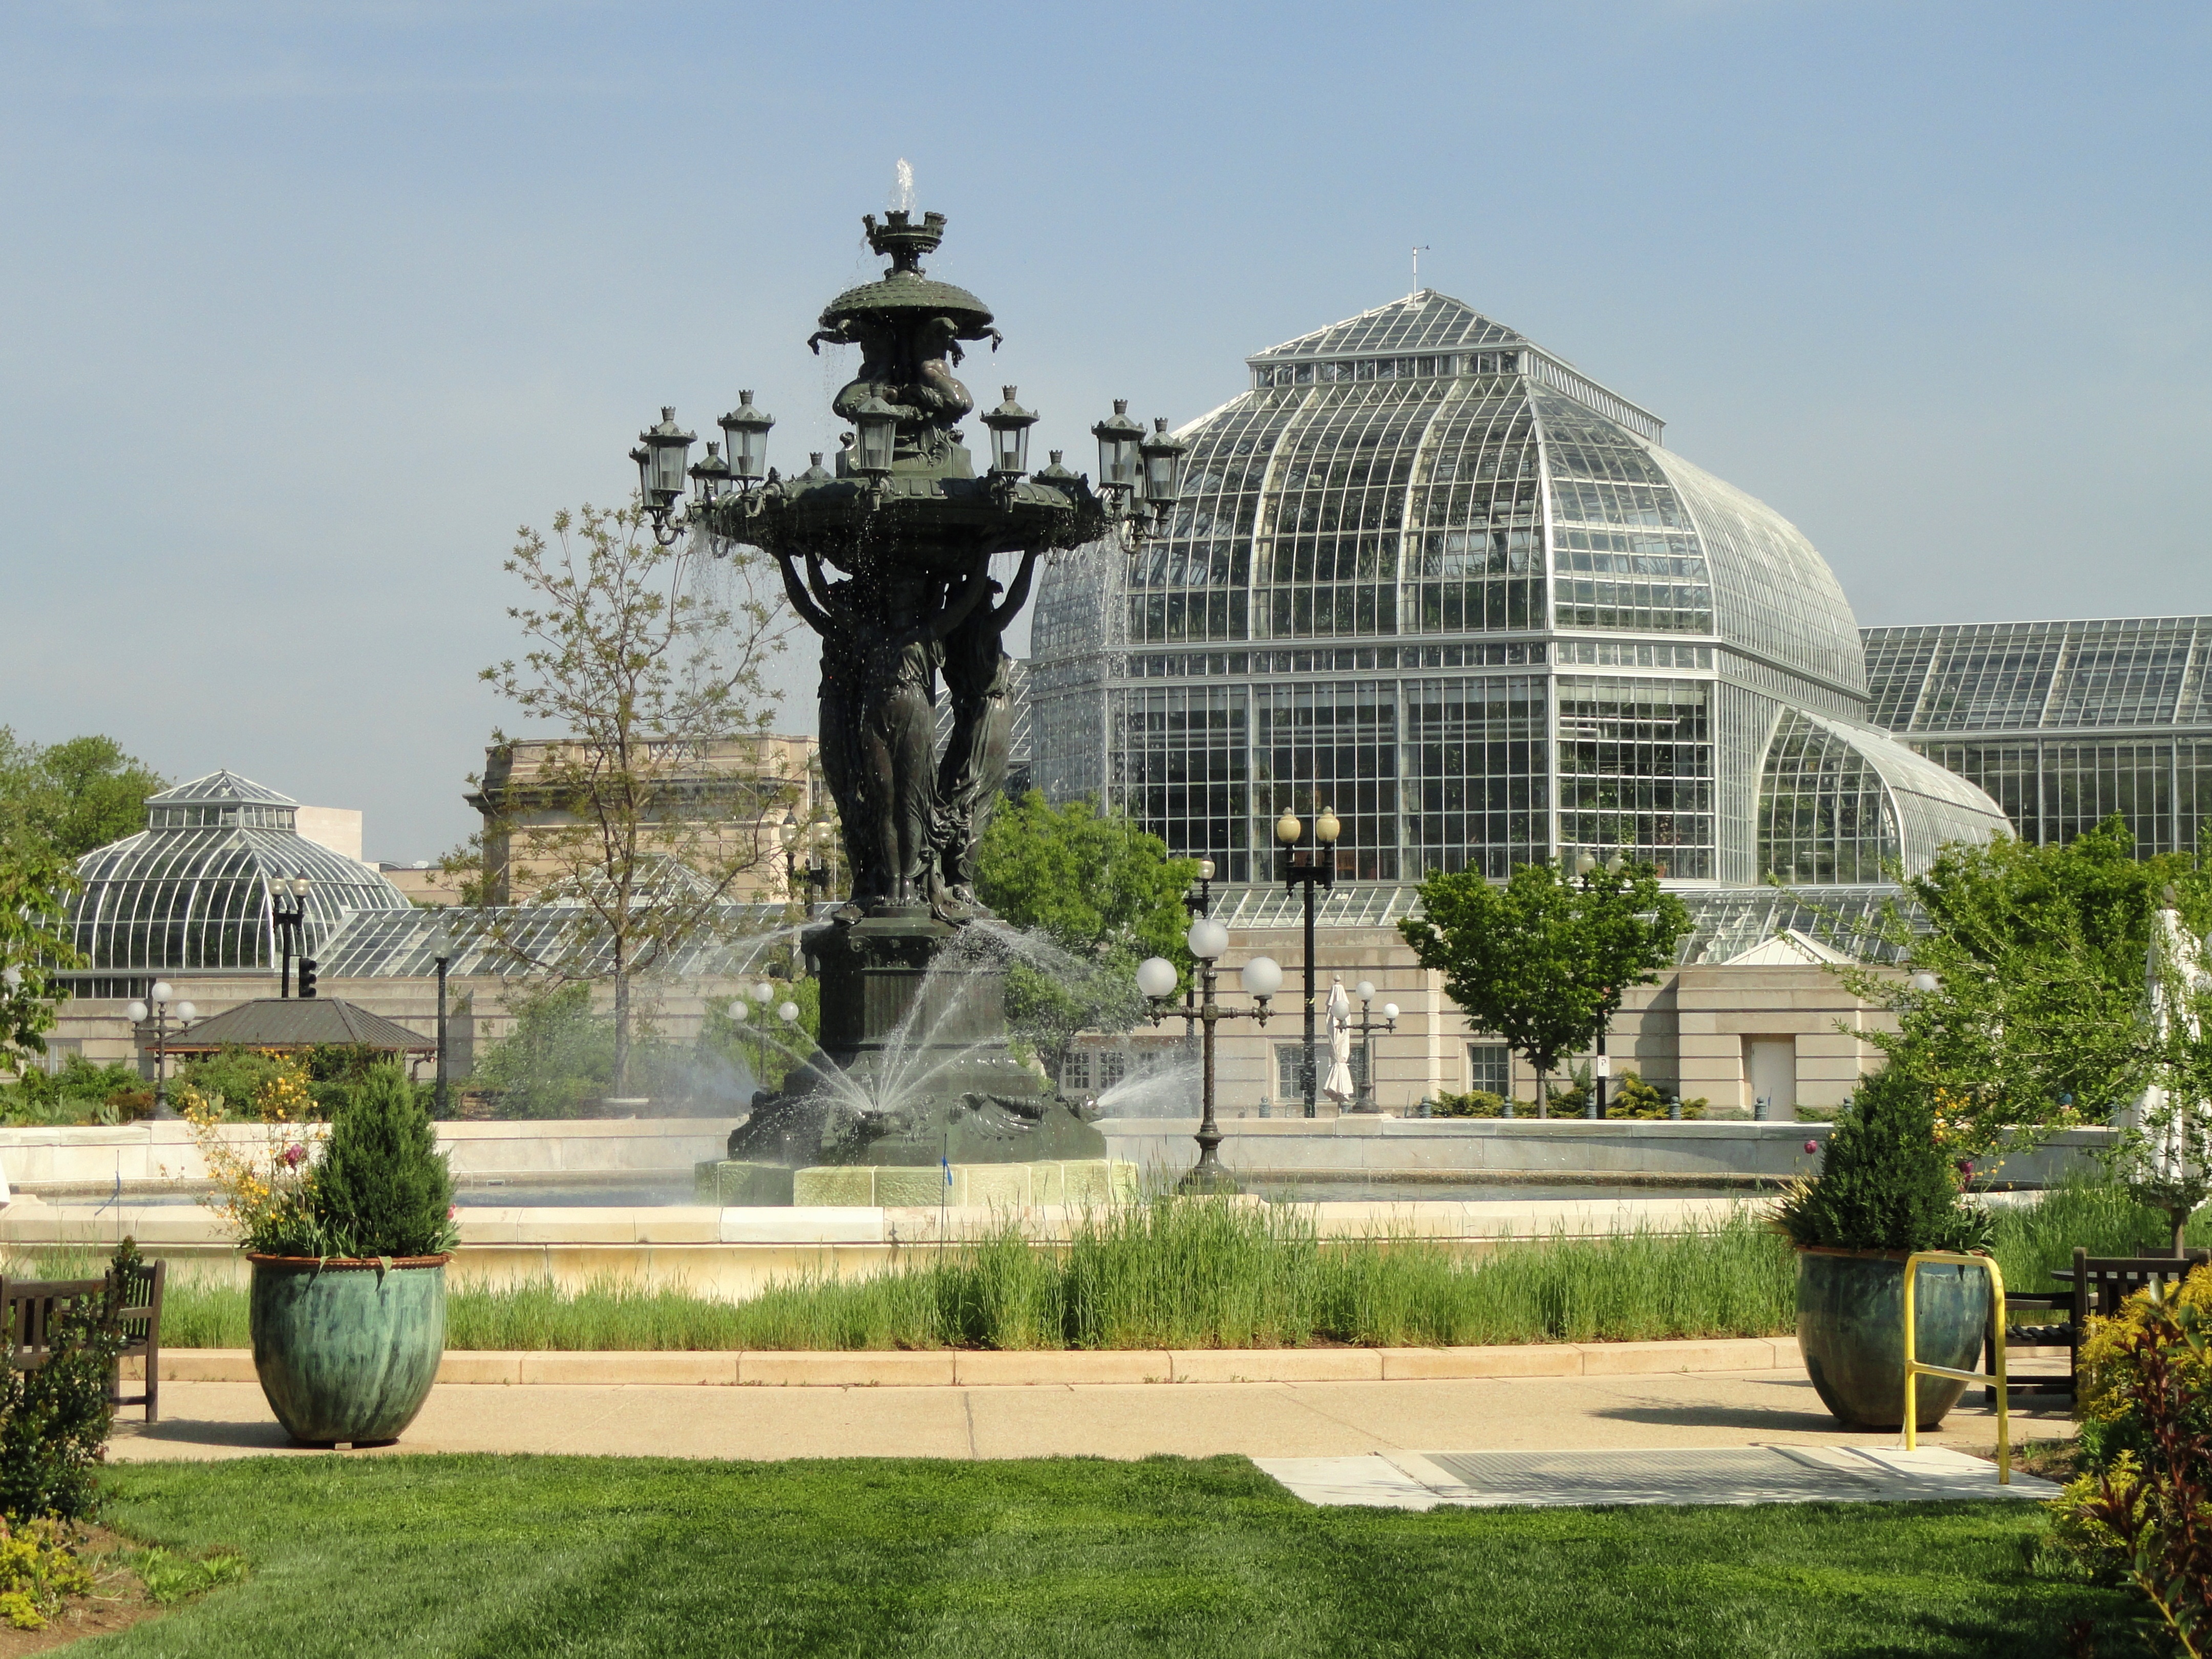
water, building, palace, monument, plaza, park, usa, landmark, garden, greenhouse, memorial, fountain, town square, estate, water feature, washington dc, reflecting pool, glass house, bartholdi fountain